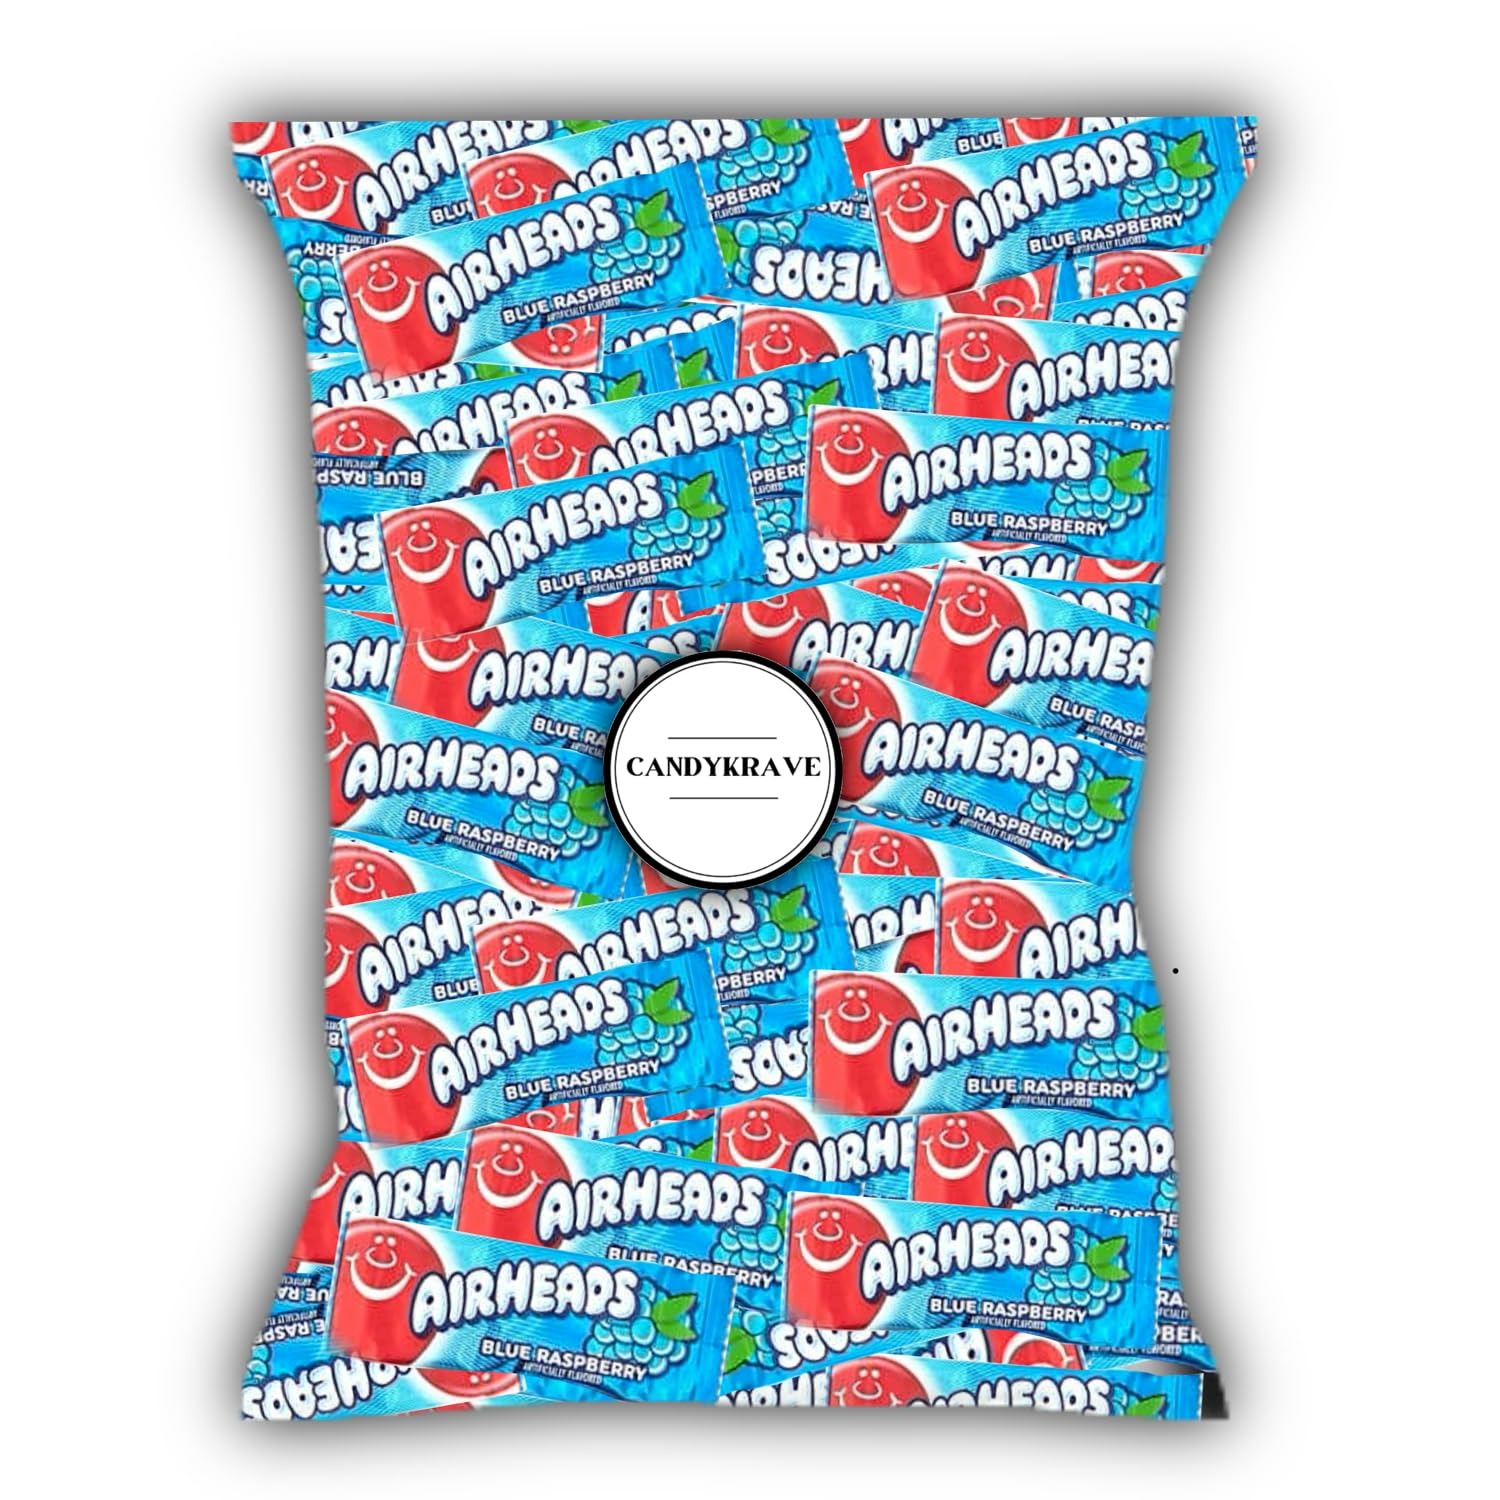
Item Name: Airheads Candy Mini Bars, Blue Raspberry Flavor, 40 Pieces Bulk Bag, Individually Wrapped Non-Melting Chewy Fruit Taffy, Gluten Free, Perfect for Birthdays, Parties & Pantry (1 lbs)
Bullet Point 1: Irresistible Blue Raspberry Explosion: Indulge in the mesmerizing symphony of fruity goodness with Airheads Candy Mini Bars. Savor the unique taste of Blue Raspberry flavor that keeps your taste buds dancing
Bullet Point 2: Versatile Treats for Every Occasion: Elevate any gathering with these heavenly Blue Raspberry flavored individually wrapped mini bars. From jolly festivities of Christmas, the spooky charm of Halloween, or any occasion in between, these mini candy bars bring a burst of flavor and colorful fun
Bullet Point 3: Allergen-Free Bliss: Dive into the world of sweetness without compromising on your dietary preferences. These candies are kosher, gluten-free, and free of all "Big 8" allergens (milk, eggs, peanuts, tree nuts, soy, fish, shellfish, and wheat)
Bullet Point 4: Conveniently Portable Delight: Experience non-stop satisfaction with these mini bars that are not just delicious but also travel-friendly. Toss them in your bag, share the joy with friends, or keep them at your desk - a delightful pick-me-up is always within reach
Bullet Point 5: Bulk Happiness Always on Hand: With this generous 40-piece pack, you are not just getting candy, you are stocking up on happiness. Be the source of smiles and satisfaction, ready to share the joy at a moment's notice
Product Description: Chewy. Mini. Mouthwateringly sweet. Introducing “Airheads Candy Mini Bars”, individually wrapped Blue Raspberry-flavored bliss. This 40-piece (1 lbs) candy pack features tantalizing Blue Raspberry flavor, ready to excite your taste buds. Recognized for their bold flavors, bright hues, and playful packaging, each candy mini bar comes in colorful packaging, ensuring a burst of freshness with every bite. They are soft and pliable and have an easy chew with a light, sugary crunch. Enjoy a guilt-free escape into the world of sweetness. Packed with juicy deliciousness, Airheads are not only a flavorful delight but also a responsible choice. These candies are Kosher, gluten-free, and free from all "Big 8" allergens, offering an allergy-safe treat to everyone. The candy's versatility shines through as it becomes a festive addition to holiday gatherings, a cherished favor at events, or a simple joy during movie nights. The vivid colors and flavors add an extra layer of fun to birthdays, making them a hit with both kids and the young at heart. Stock up on Airheads Candy Mini Bars with this 1 lbs bulk bag and transform ordinary moments into extraordinary experiences. Let the fruity goodness be the highlight of your celebrations, creating memories and smiles one mini bar at a time. Product Note: Exposure to heat or sunlight may lead to melting/damage of product.
Value: 16.0
Unit: Ounce

Price: 24.99